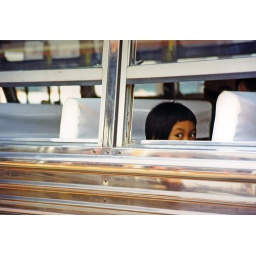
girl in bus